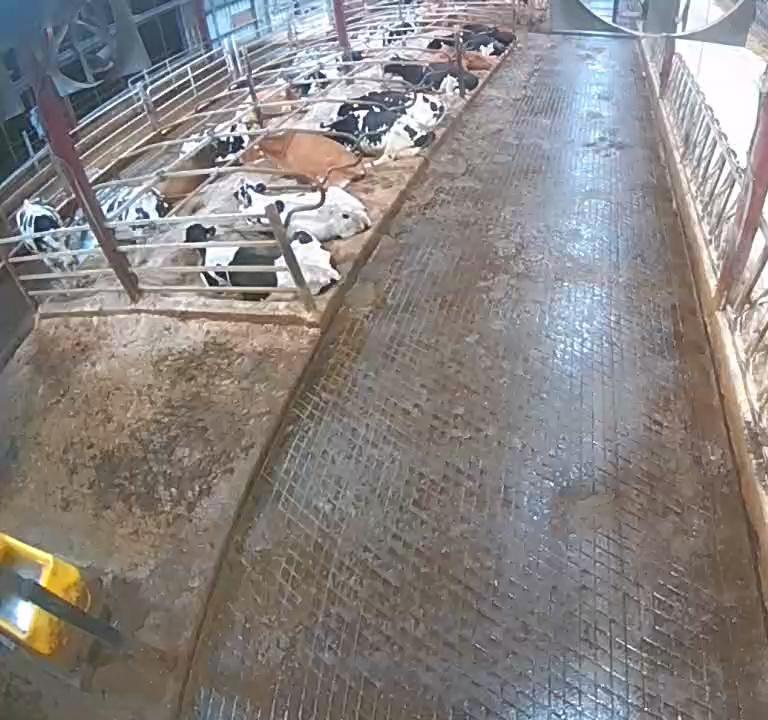
Number of cows: 11